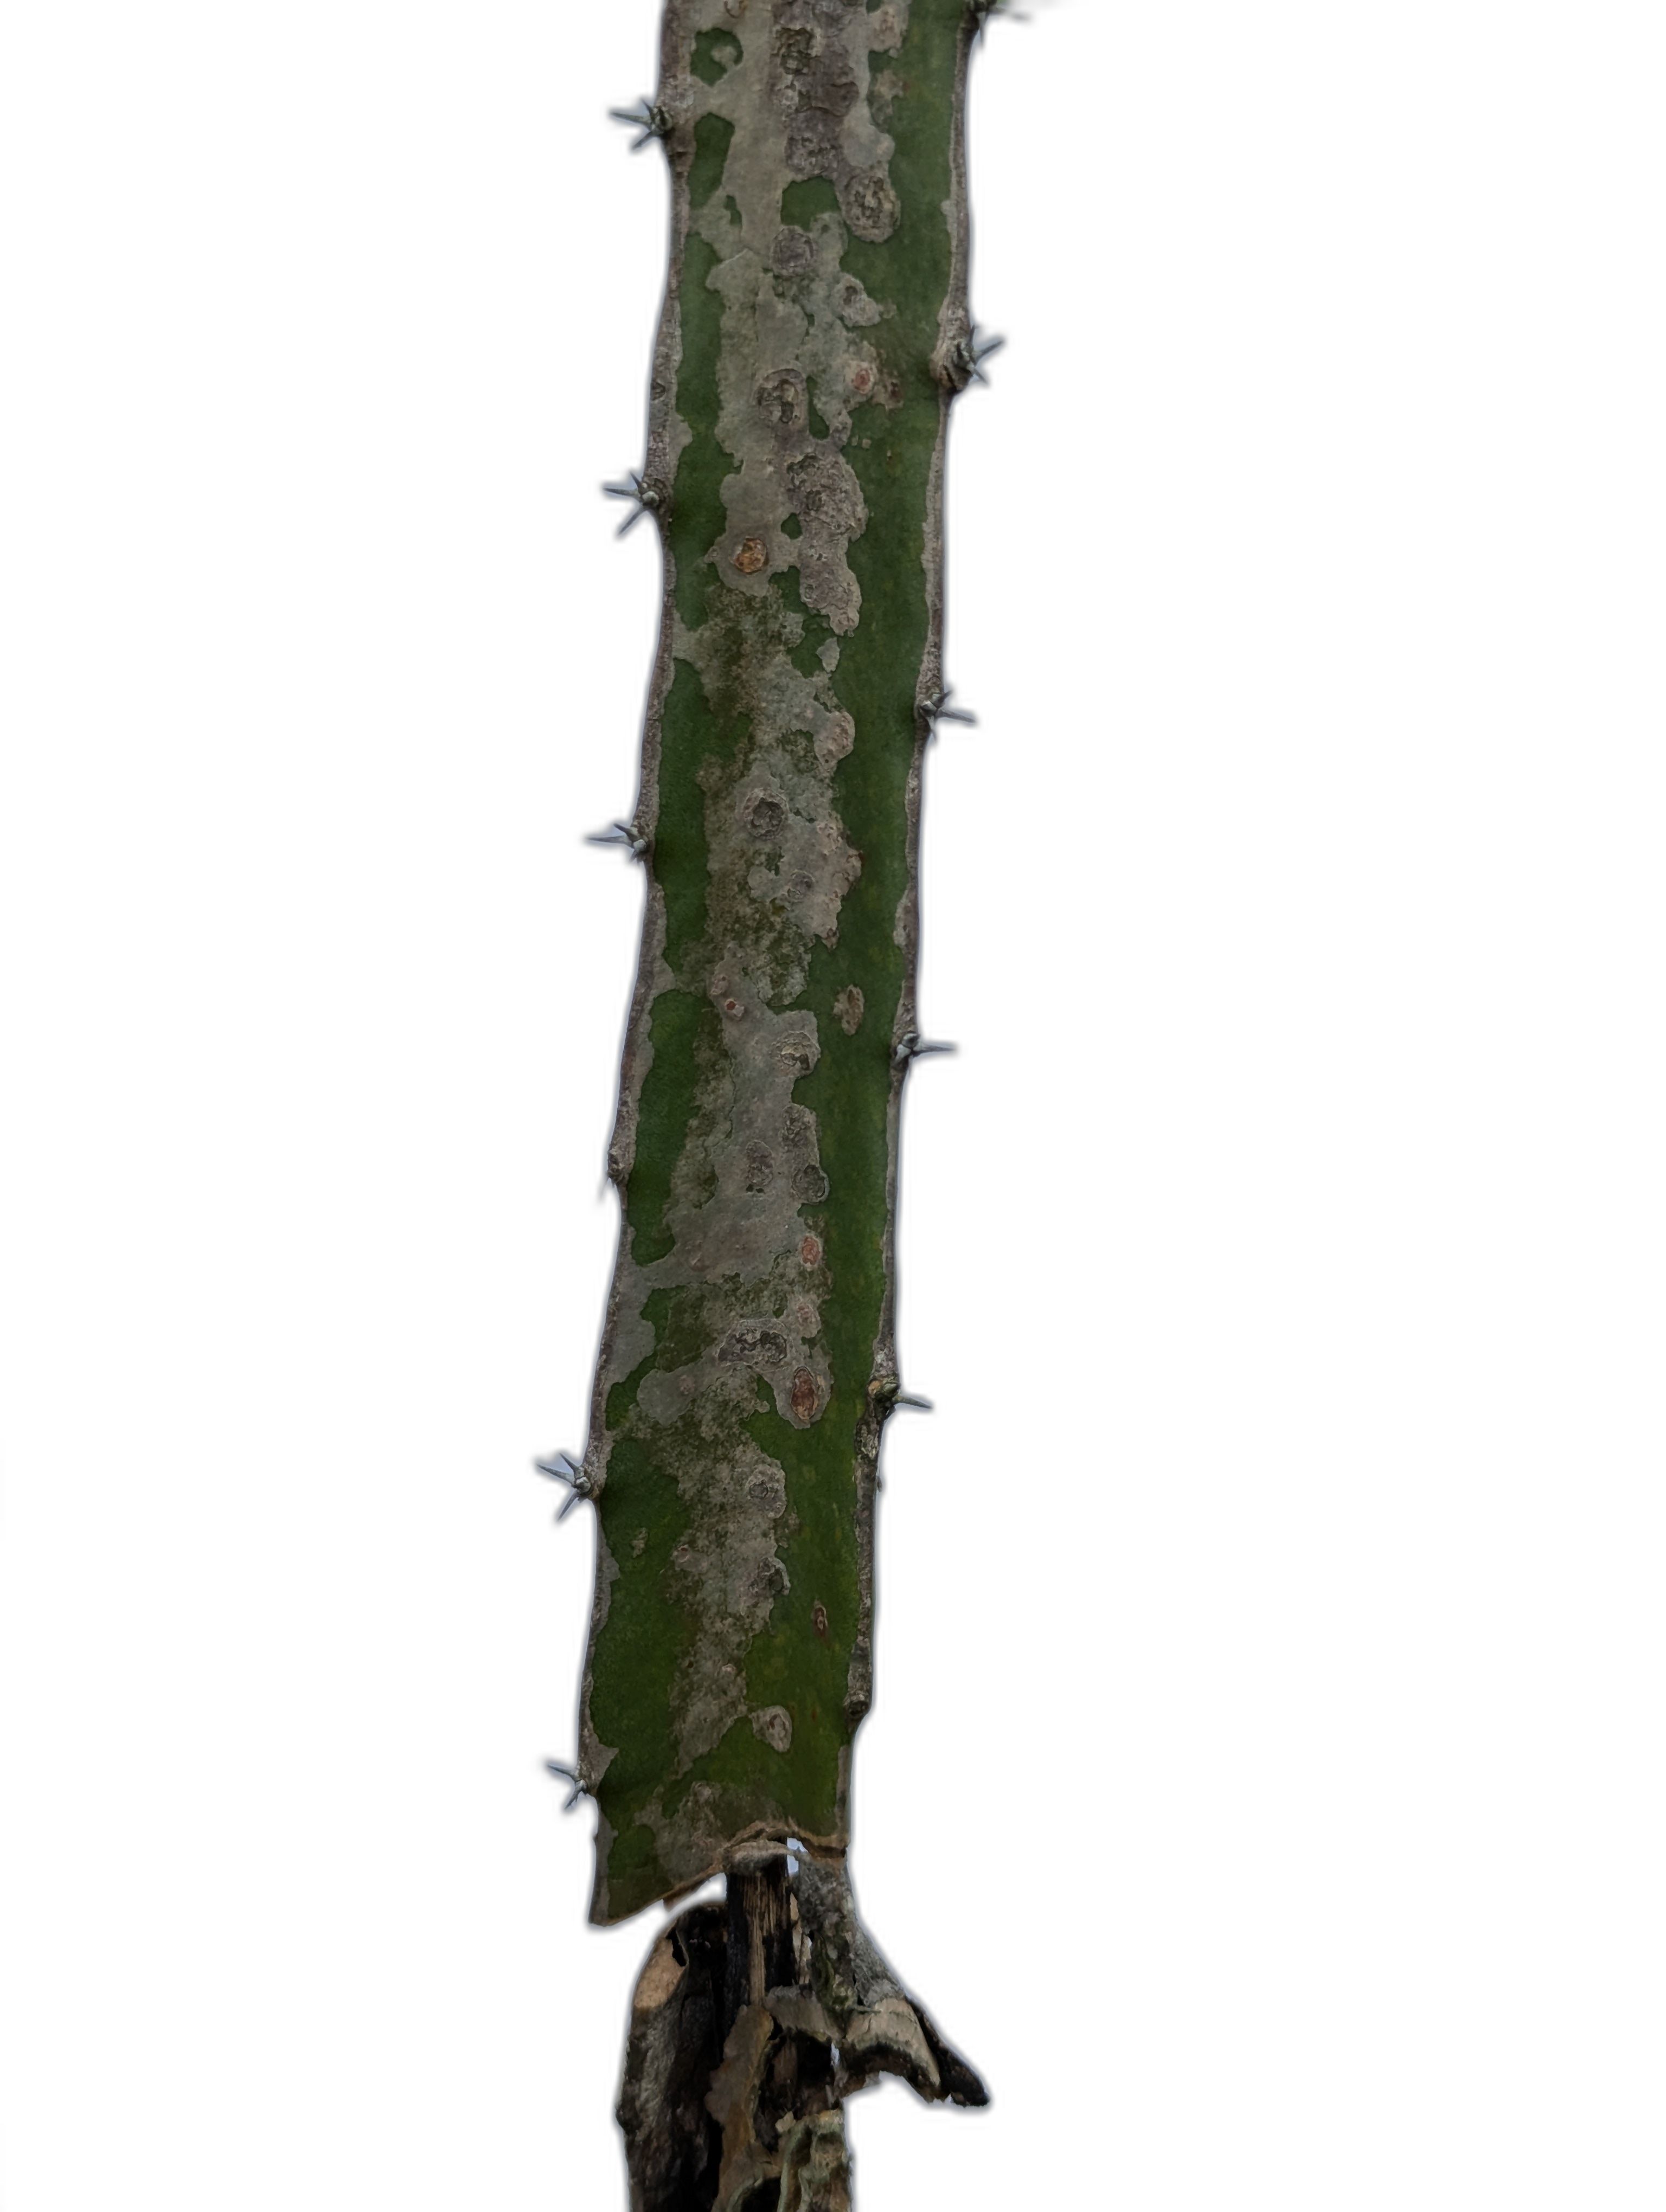
Label: Bad leaf